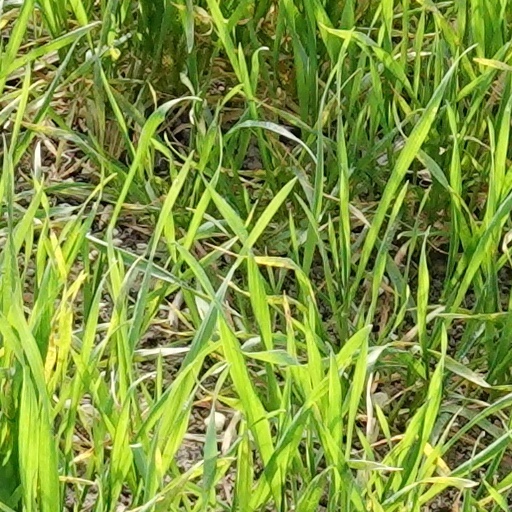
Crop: wheat